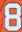
Number: 8